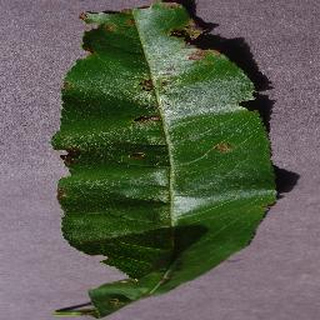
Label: peach_bacterial_spot